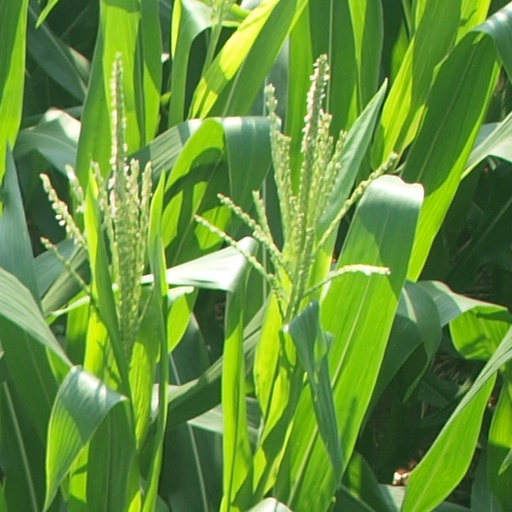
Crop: maize; corn